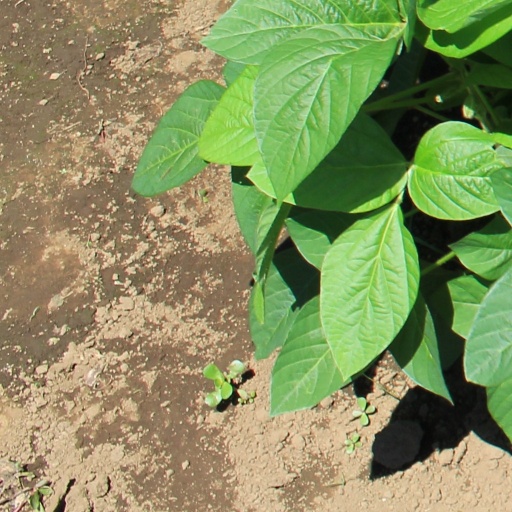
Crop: soybean